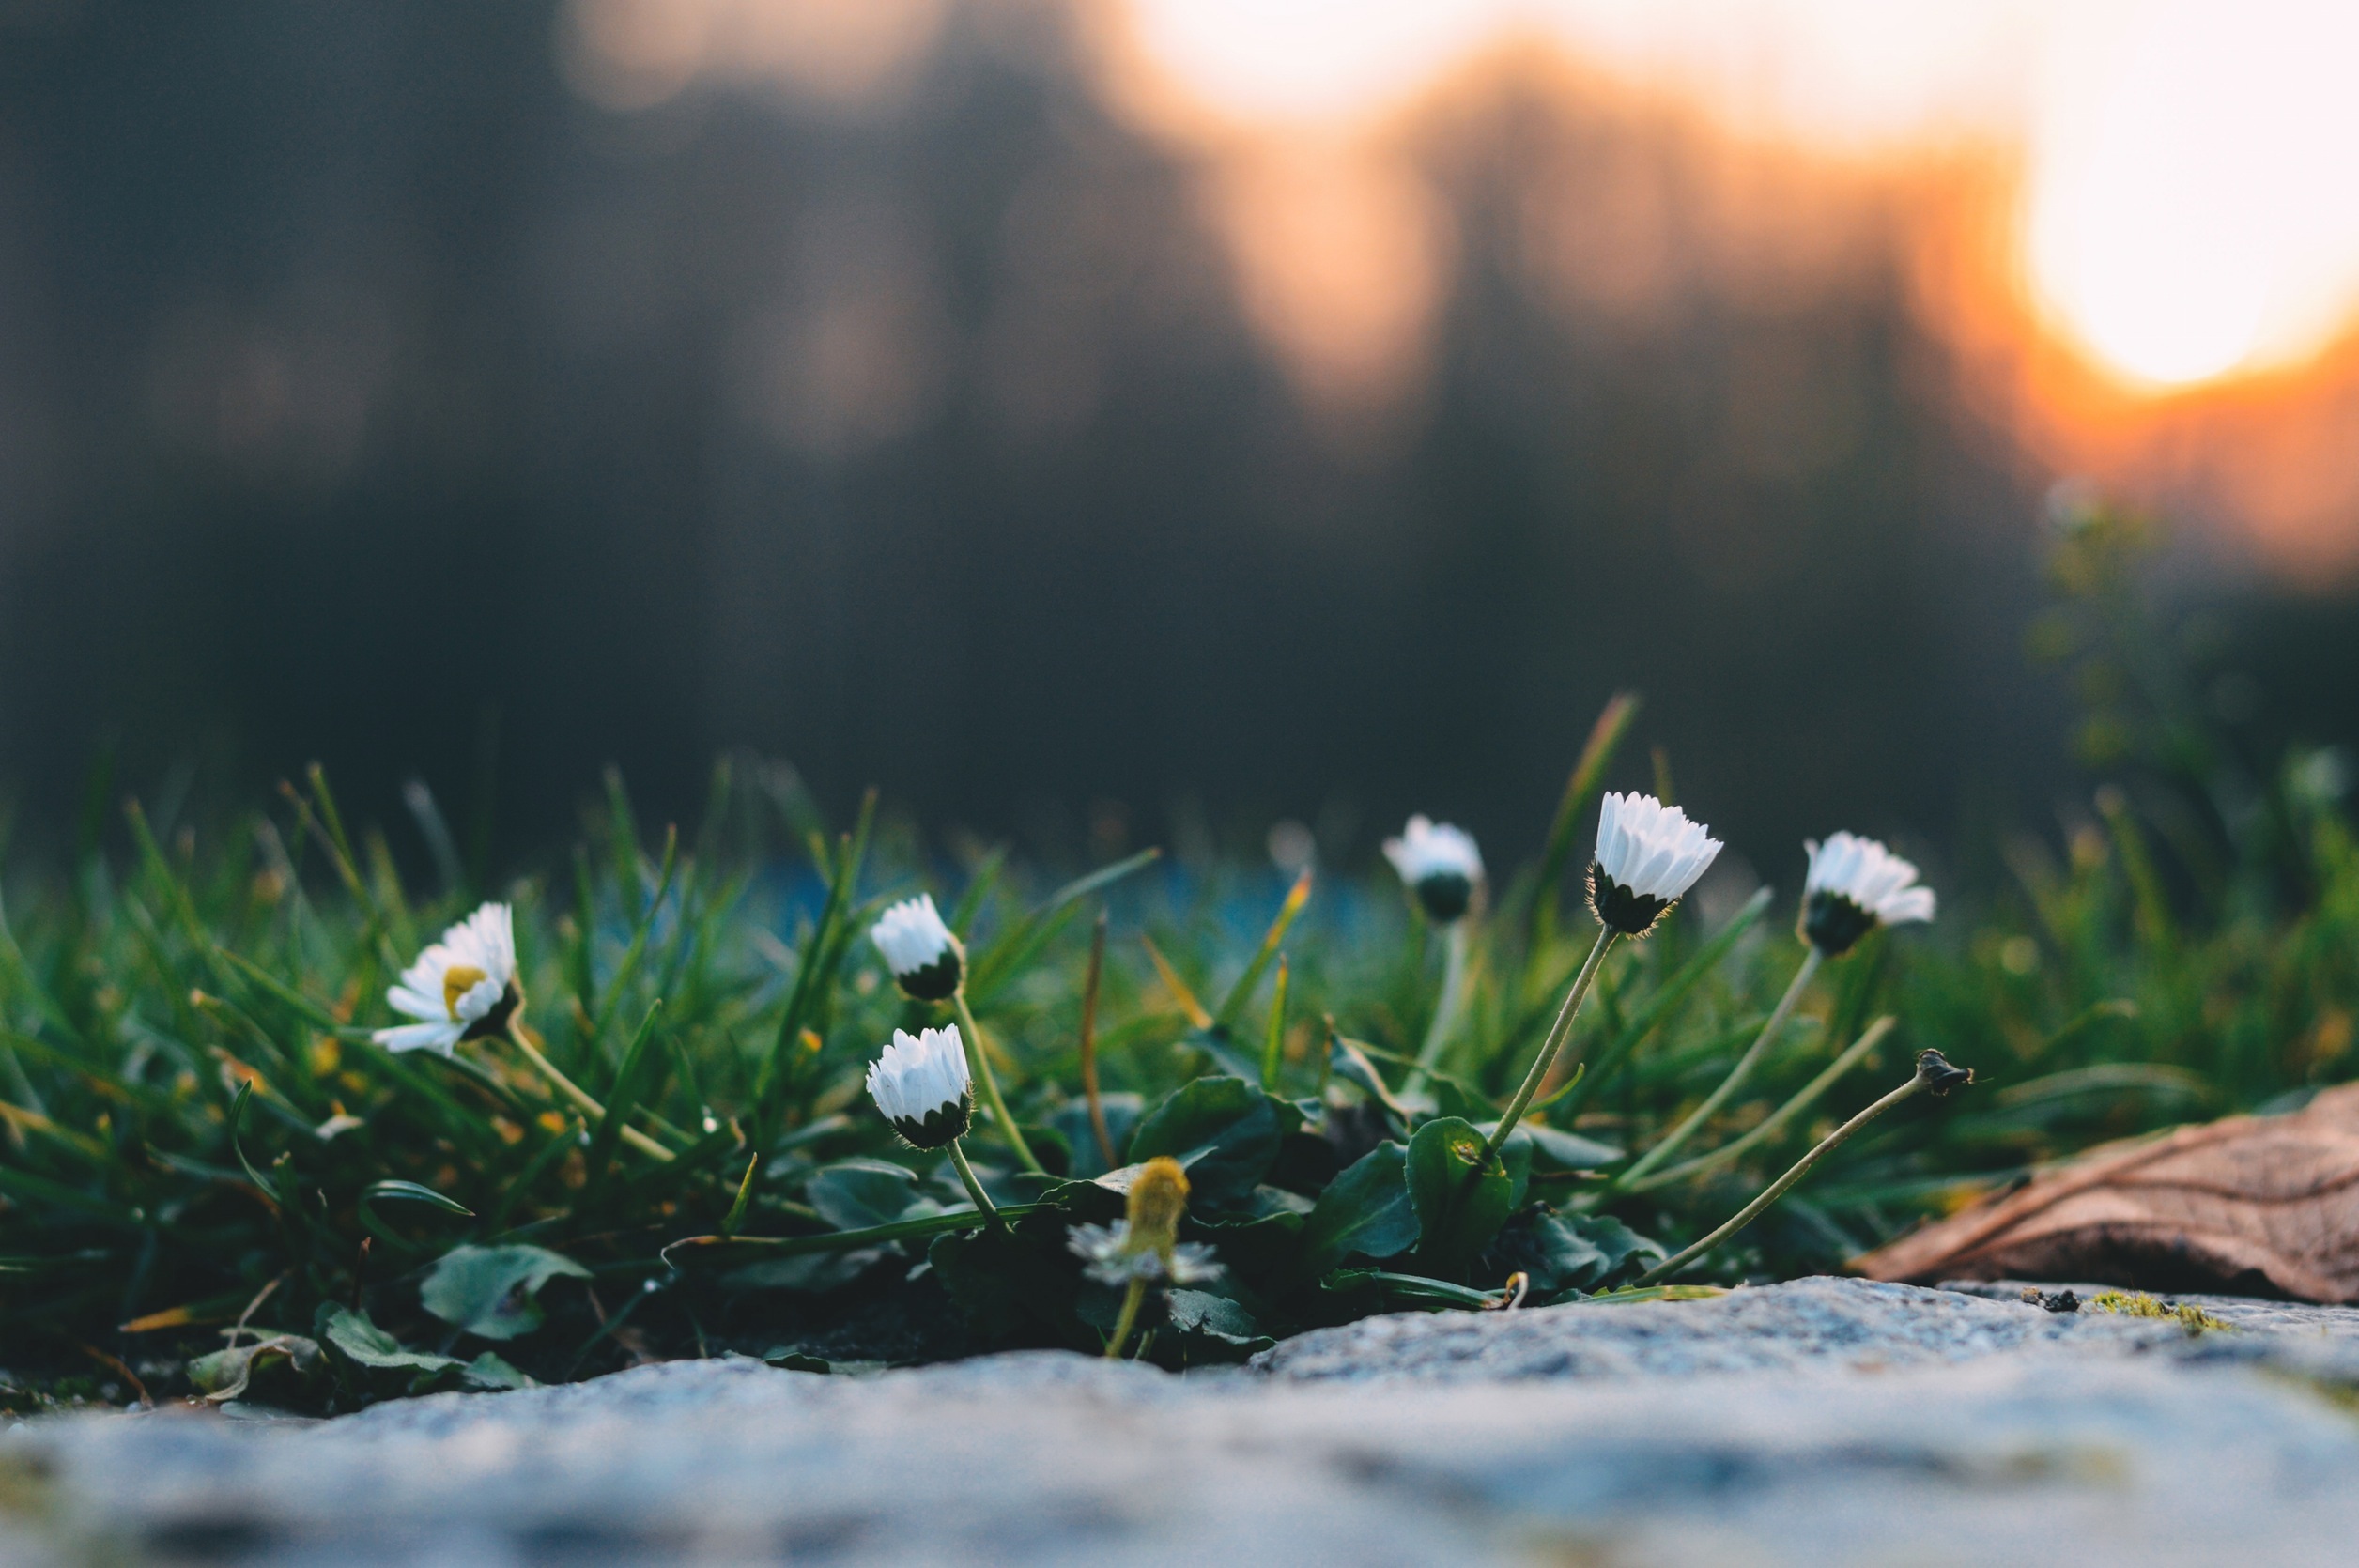
nature, grass, branch, blossom, light, growth, plant, white, lawn, sunlight, morning, leaf, flower, bloom, summer, daisy, green, macro, autumn, botany, yellow, closeup, flora, wildflower, petals, macro photography, wayside